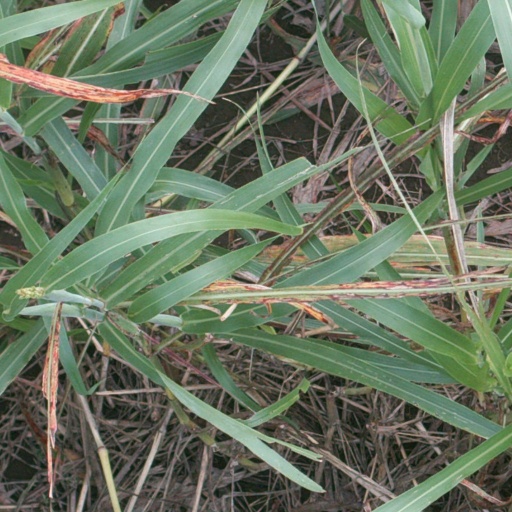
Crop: sorghum